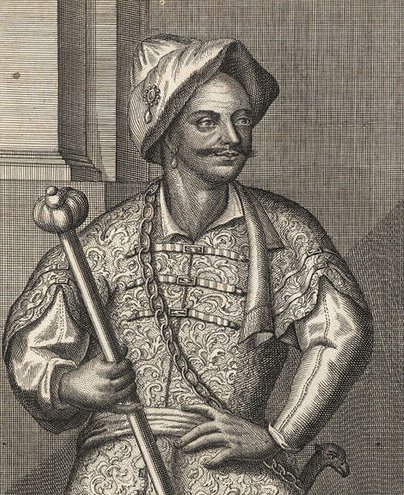
สุลต่านอิสมาอีล อิบน์ ชะรีฟ แห่งโมร็อกโก

|name =มูลาย อิสมาอีล อิบน์ ชะรีฟ
|image =Mulay Ismail.jpg
|caption =พระบรมฉายาลักษณ์ของอิสมาอีล อิบน์ ชะรีฟ
|succession=รายพระนามพระมหากษัตริย์โมร็อกโก|สุลต่านแห่งโมร็อกโก
|reign = ค.ศ. 1672–1727
|coronation =14 เมษายน ค.ศ. 1672
|predecessor =สุลต่านอัรเราะชีดแห่งโมร็อกโกสุลต่านอัรเราะชีดแห่งโมร็อกโก|สุลต่านอัรเราะชีด
|successor =อบูลอับบาส อะฮ์มัดแห่งโมร็อกโก|อบูลอับบาส อะฮ์มัด
|birth_date =ค.ศ. 1645
|birth_place =ซิญิลมาซะฮ์
|death_place =แม็กแน็ส, โมร็อกโก
|spouse = 1) เคาะนาตะฮ์ บินต์ บักการ 2) ลัลลา อาอิชะฮ์ มุบาร็อก 3) ลัลลา อุมมุลอิซ อัตตะบา อูเมเลส เอ็ตตะบา (เสียชีวิต หลัง ค.ศ. 1721) 4) ลัลลา บิลกีส 5) ลัลลา ฮะลีมะฮ์ อัซซุเฟียนียะฮ์ ฮาเซซาส 6) สตรีจากเผ่าอัตตาลิกียะฮ์ 7) ลัลลา อัลวา 8) คุณนายชอว์ หญิงชาวไอริช
|issue= พระโอรส 525 องค์ และพระธิดา 343 องค์
|house = ราชวงศ์อะละวี
|father = ชะรีฟ อิบน์ อะลี
มูลาย อิสมาอีล อิบน์ ชะรีฟ () พระราชสมภพประมาณ ค.ศ. 1645 ที่ซิญิลมาซะฮ์และสวรรคตในวันที่ 22 มีนาคม ค.ศ. 1727 ที่แม็กแน็ส ทรงเป็นสุลต่านแห่งโมร็อกโกตั้งแต่ ค.ศ. 1672–1727 เป็นกษัตริย์องค์ที่สองจากราชวงศ์อะละวีAbun-Nasr, J.M., "A History of the Maghrib in the Islamic Period", page 230. Cambridge University Press, 1987 พระองค์เป็นโอรสองค์ที่เจ็ดของชะรีฟ อิบน์ อะลี|มูลายชะรีฟ และเป็นผู้ว่าแห่งราชอาณาจักรแฟ็สและโมร็อกโกตอนเหนือจาก ค.ศ. 1667 จนกระทั่งสุลต่านอัรเราะชีดแห่งโมร็อกโก กึ่ง-พระอนุชาสวรรคตใน ค.ศ. 1672 พระองค์กลายเป็นสุลต่านที่แฟ็ส แต่ใช้เวลาบางปีที่มีข้อขัดแย้งกับอะฮ์เหม็ด อิบน์ เมฮ์เรซ|มูลาย อะฮ์เหม็ด อิบน์ เมฮ์เรซ พระนัดดาของพระองค์ที่อ้างสิทธิ์ในการครองราชย์ จนกระทั่งคนที่สองสวรรคตใน ค.ศ. 1687 การปกครองของมูลาย อิสมาอีล มีระยะเวลา 55 ปี ถือเป็นสุลต่านแห่งโมร็อกโกที่ครองราชย์เป็นระยะเวลานานที่สุด
==ดูเพิ่ม==
* รายพระนามพระมหากษัตริย์โมร็อกโก
== อ้างอิง ==
==สารานุกรม==
* Blunt, Wilfrid. (1951). "Black Sunrise: The Life and Times of Mulai Ismail, Emperor of Morocco 1646-1727".
* Abum-Nasr, Jamil M. (1987). "A History of the Maghrib in the Islamic Period".
* Pennell, C.R. (2000). "Morocco Since 1830".
* Bakari Kamian. (2001). "Des Tranchés de Verdun à l'église Saint Bernard".
* Vitkus, Matar, Daniel J., Nabil I. (2001). Piracy, Slavery, and Redemption: Barbary Captivity Narratives from Early Modern England
==แหล่งข้อมูลอื่น==
* "Muslim rulers" at hukam.net
หมวดหมู่:บุคคลที่เกิดในคริสต์ทศวรรษ 1630
หมวดหมู่:บุคคลที่เกิดในคริสต์ทศวรรษ 1640
หมวดหมู่:พระมหากษัตริย์โมร็อกโก|อิส มาส์ บิน ชาลิฟ แห่งโมร็อกโก